José Antonio Pujante

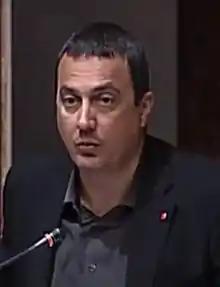
Pujante in 2014

José Antonio Pujante Diekmann (10 December 1964 – 1 January 2019) was a Spanish politician and philosophy professor. Pujante, a regional coordinator for the United Left–Greens of the Region of Murcia, served as a deputy of the Regional Assembly of Murcia from 2007 until his death in office in 2019.